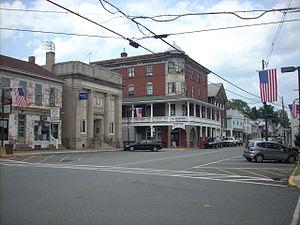
Duncannon est un borough situé dans le comté de Perry, dans le Commonwealth de Pennsylvanie, aux États-Unis. Sa population s’élevait à 1 522 habitants lors du recensement de 2010, estimée à 1 495 habitants en 2017.